Saulzet-le-Froid

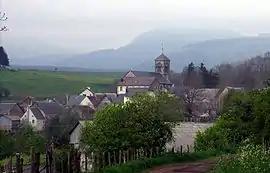
A general view of Saulzet-le-Froid

Saulzet-le-Froid is a commune in the Puy-de-Dôme department in Auvergne-Rhône-Alpes in central France.